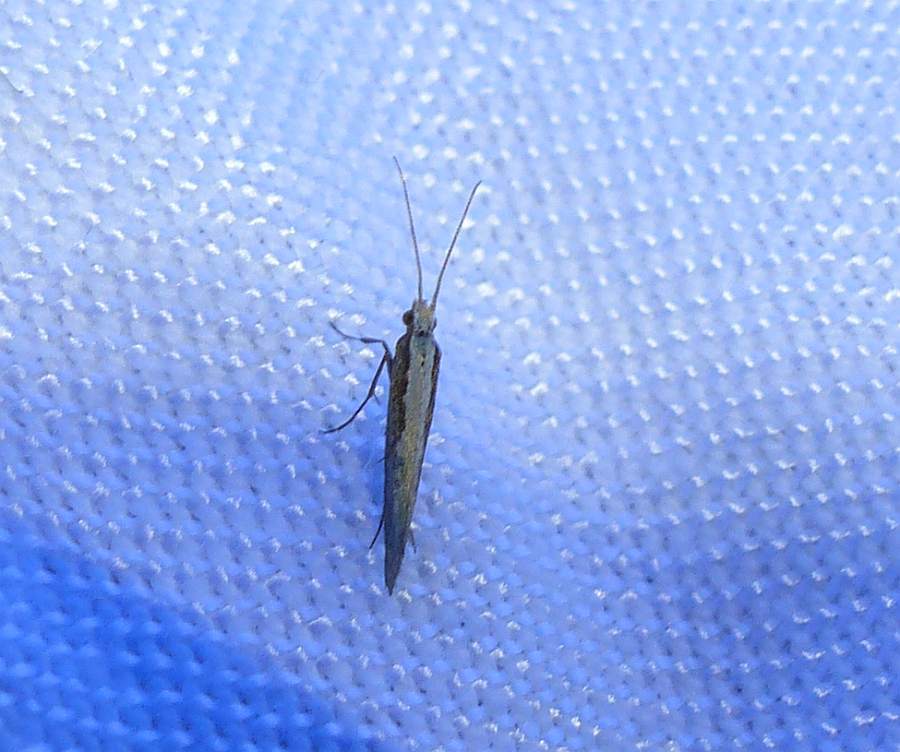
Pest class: diamondback_moth